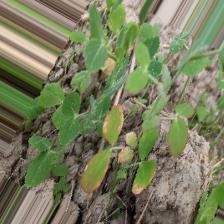
Label: Ascochyta blight